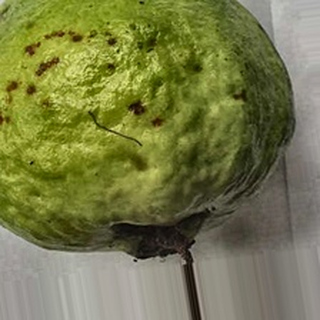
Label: guava_anthracnose